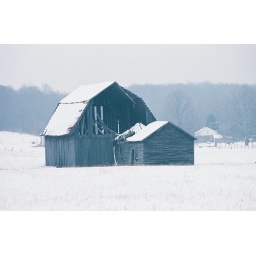
while visiting my aunt in cheboygan michigan, i took a few photos of a barn in a field